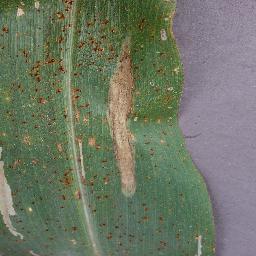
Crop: corn
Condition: (maize)_northern_blight